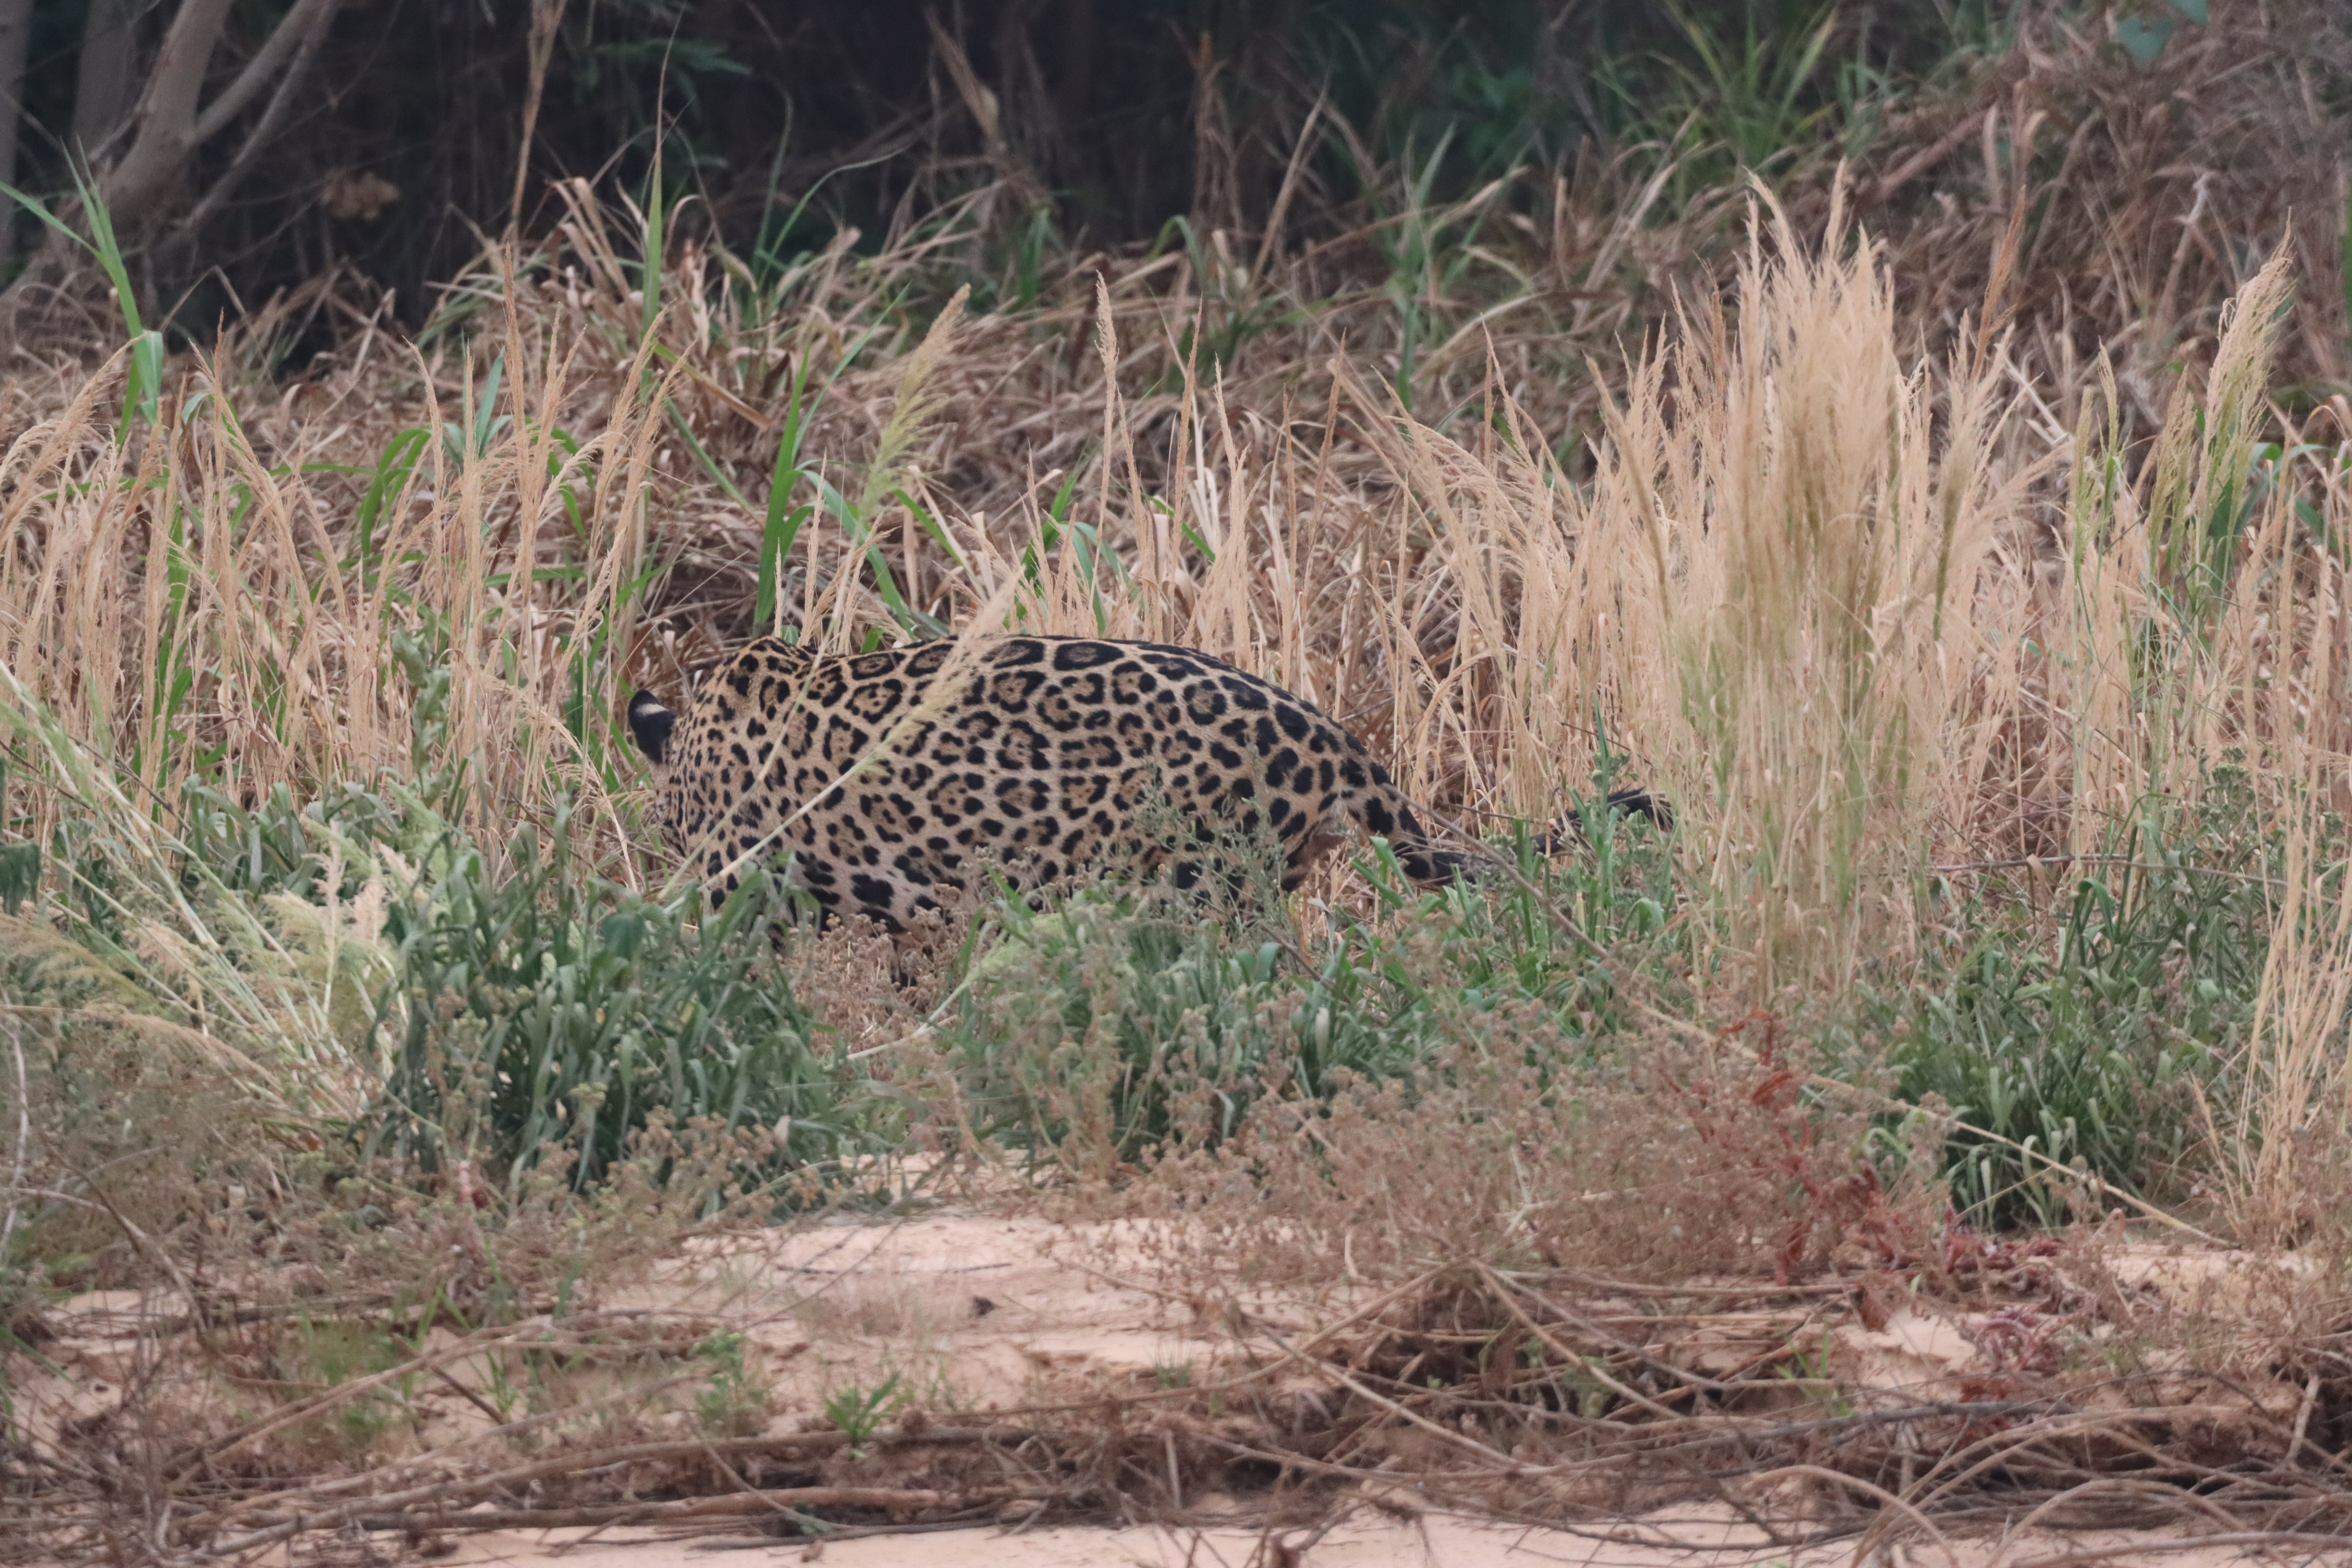
Jaguar: Akaloi